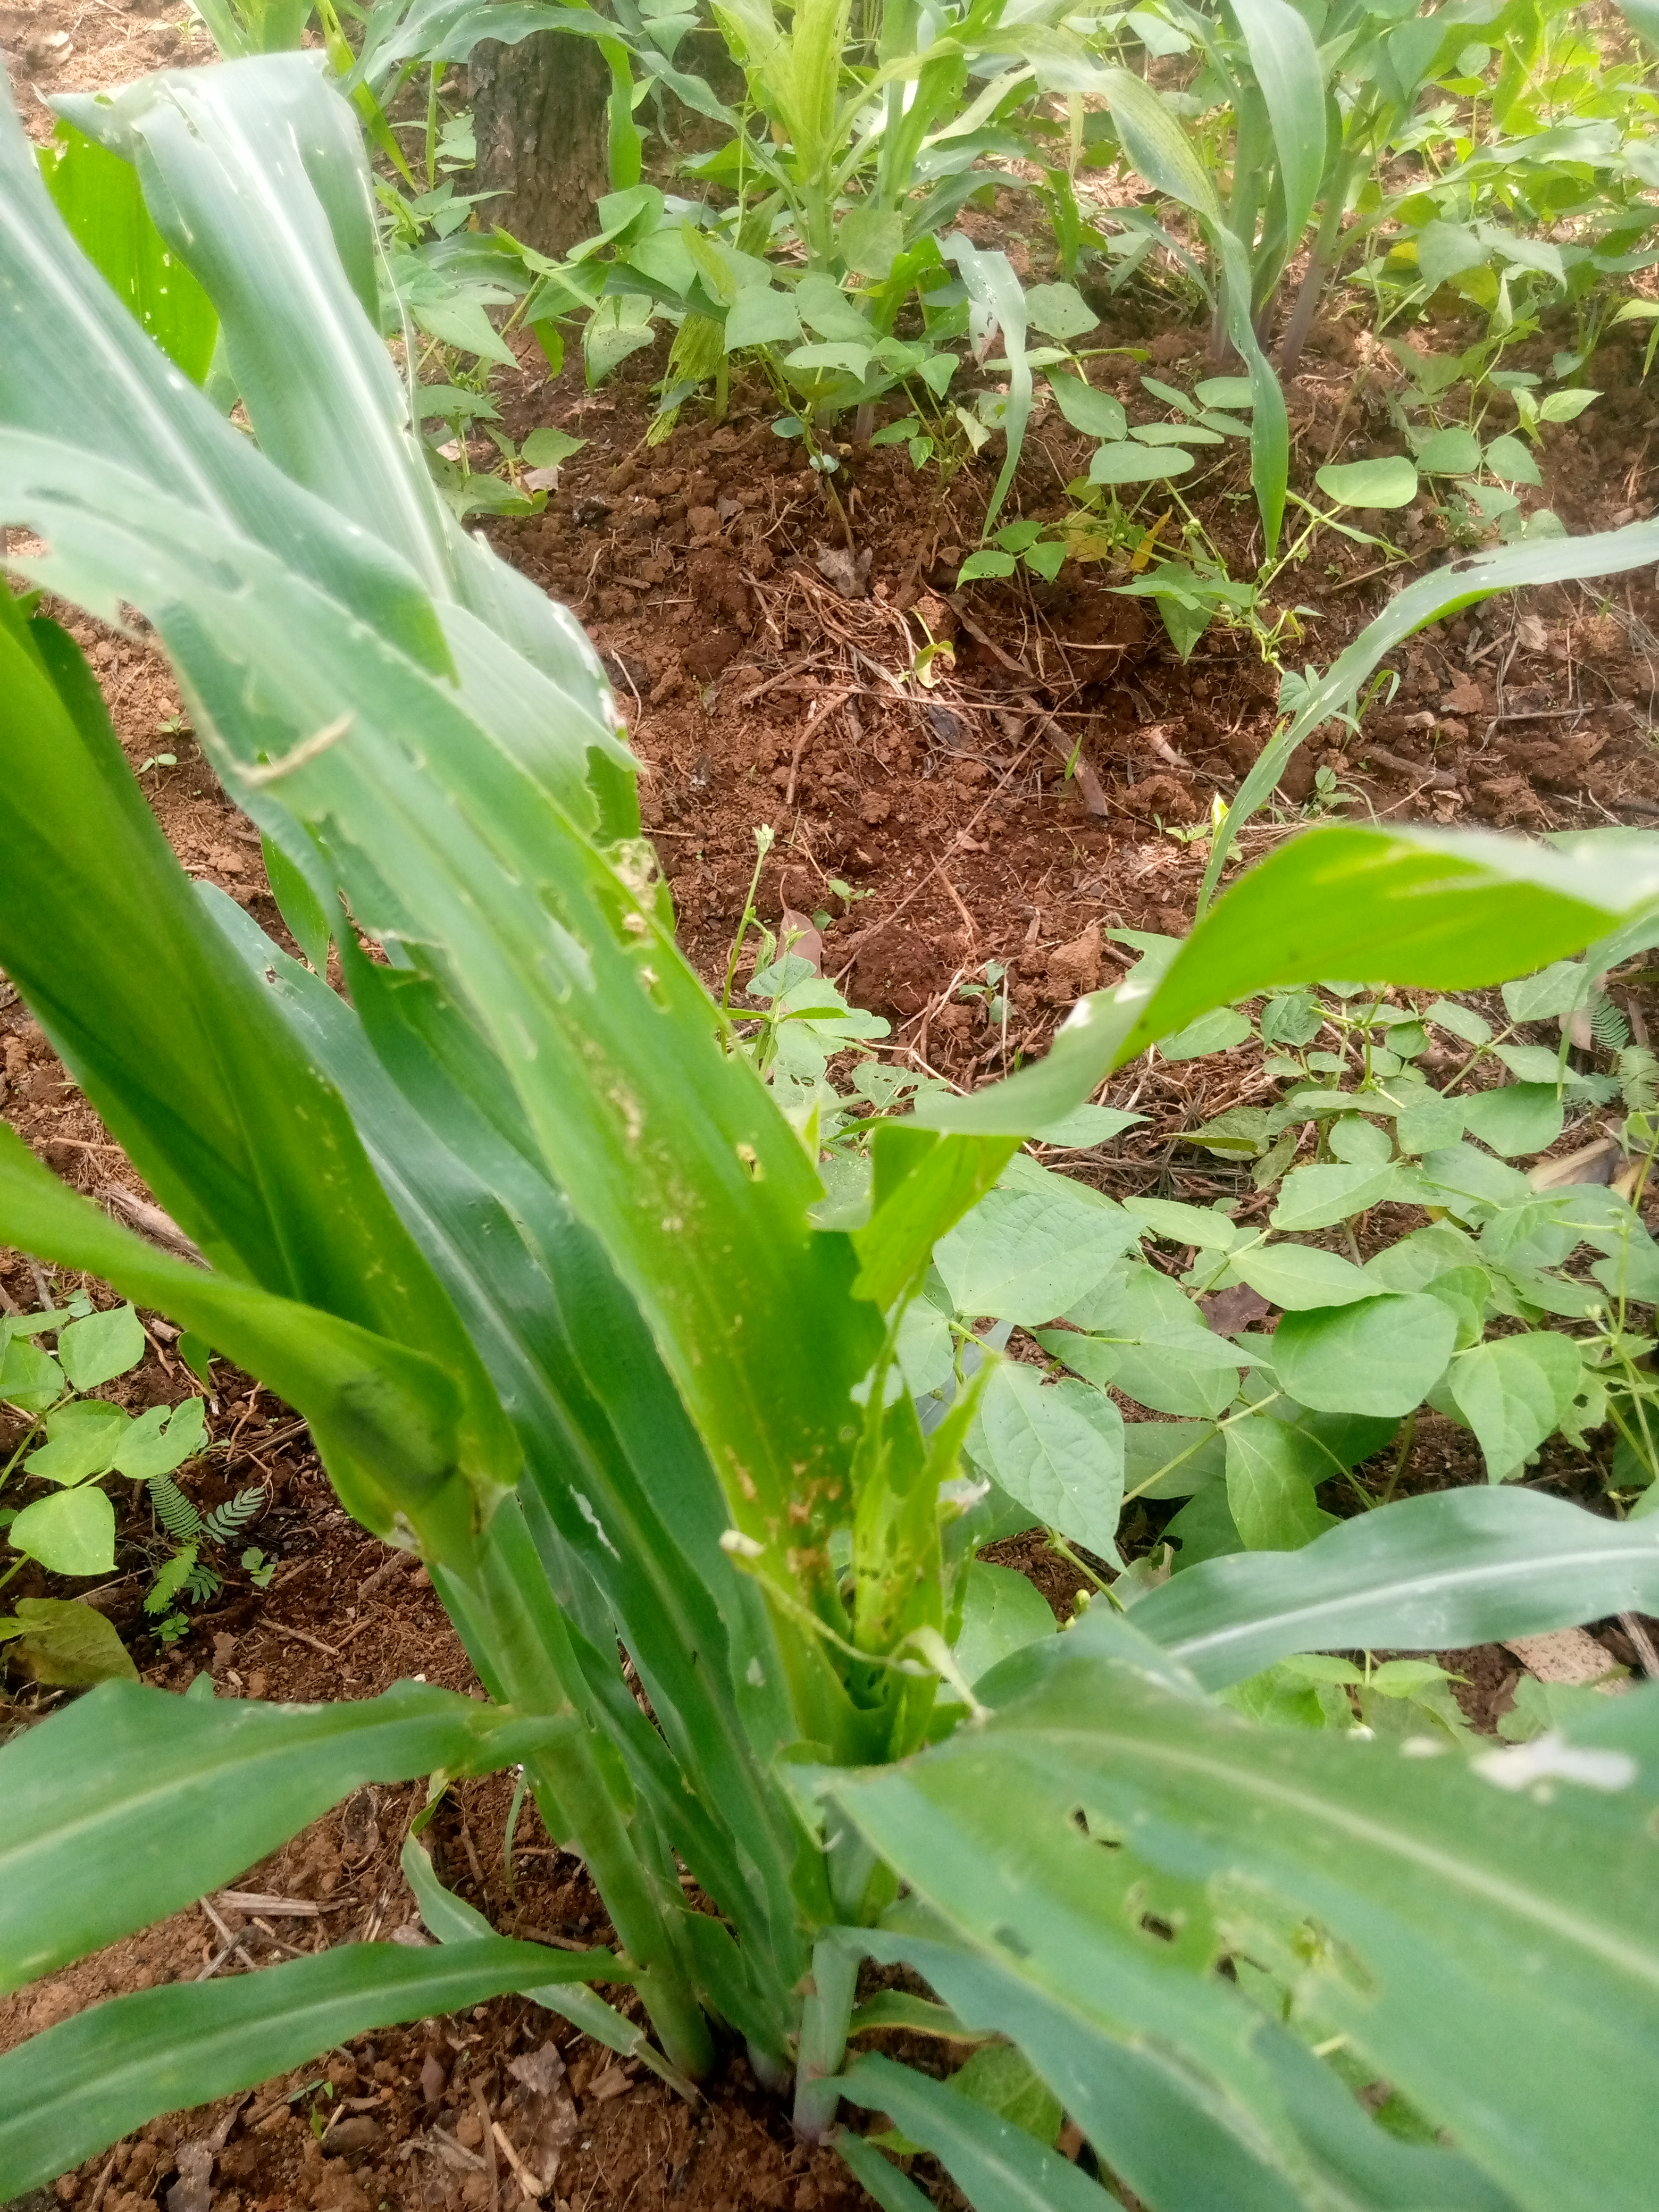
Label: spodoptera_frugiperda